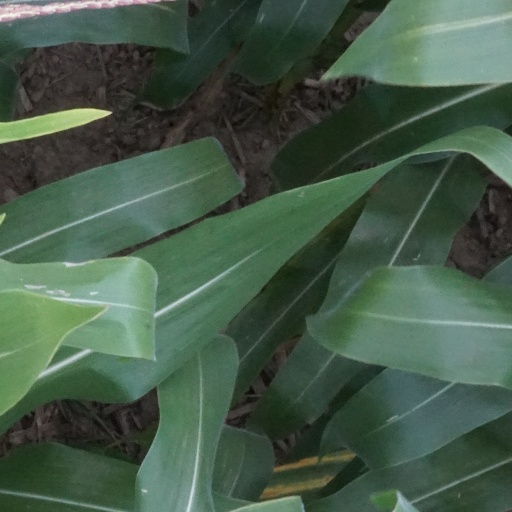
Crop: maize; corn